Hamadan province

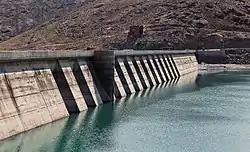
Ekbatan Dam

The Iran National Heritage List lists 442 sites of historical and cultural significance located in Hamadan, thus making the province a rich one in terms of historical attractions.